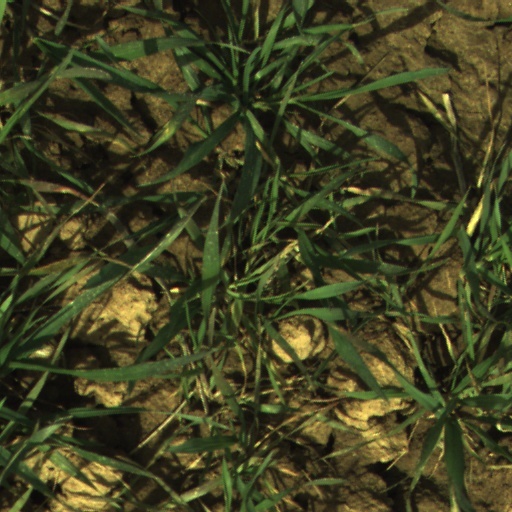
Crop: wheat